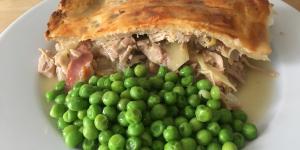
pastel de puerros bacon y hojaldre